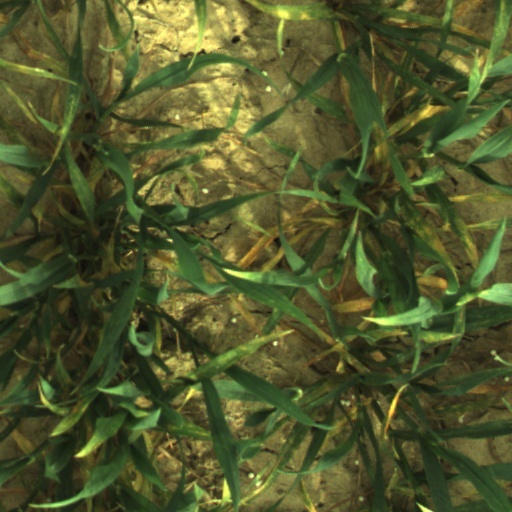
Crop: wheat